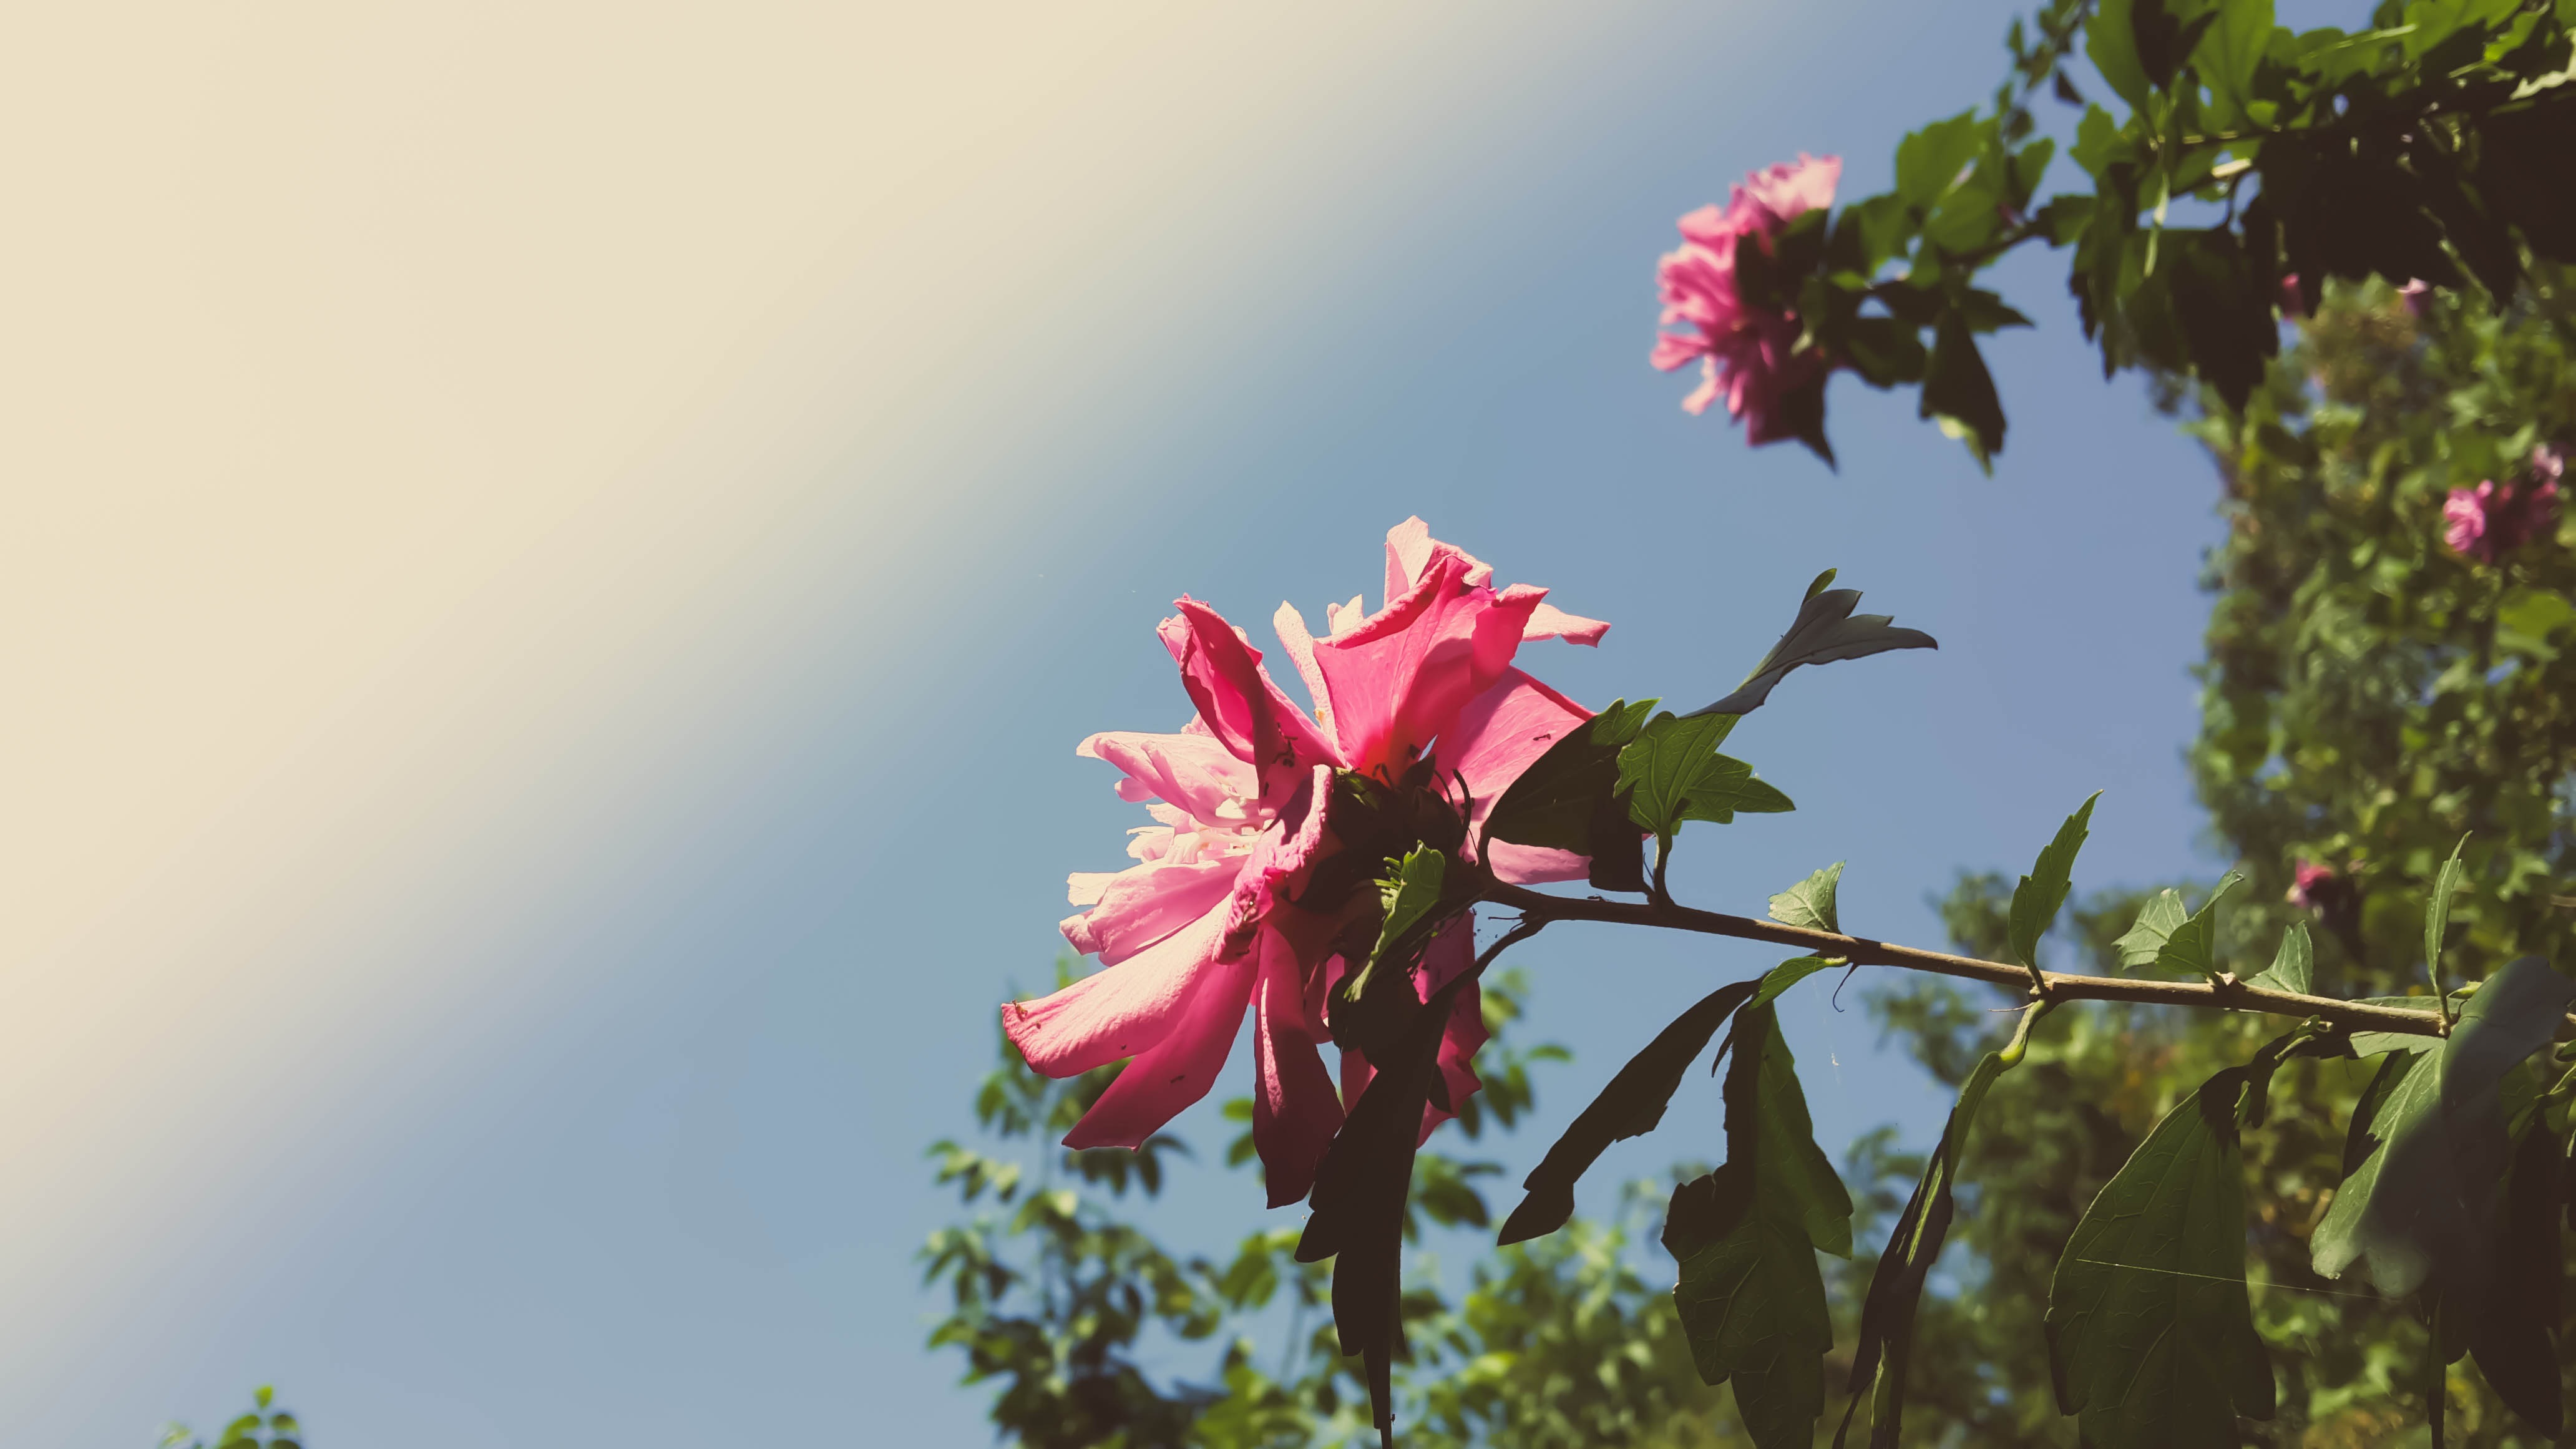
tree, nature, branch, blossom, plant, sky, meadow, sunlight, leaf, flower, petal, summer, floral, environment, spring, autumn, fresh, botany, blooming, garden, pink, flora, season, wildflower, sunny, shrub, macro photography, flowering plant, land plant